Pellegrini Chapel (San Bernardino)

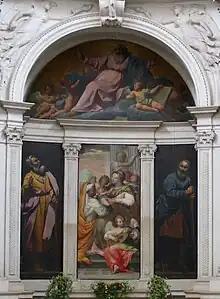
The altarpiece composed of paintings by Bernardino India (center) and Pasquale Ottini

The first level, of Corinthian order, has four large aediculae surmounted by round arches, three of which are occupied by altars while one houses the wide entrance door; each aedicula is then set in a frame formed by a giant tabernacle composed of fluted half-columns above which the entablature with triangular pediment is set. The keystones of the arches bear the heraldic symbols of the Pellegrini family, a pilgrim, and of the Raimondi family, a crowned eagle, while on either side are carved female figures, angelic and allegorical representations of victory and Christian virtues. Interspersed with the tabernacles are empty niches that would have housed statues, decorated on the sides with candelabras carved in the lesenes, by shells in the basins and garlands at the base of the top entablature.